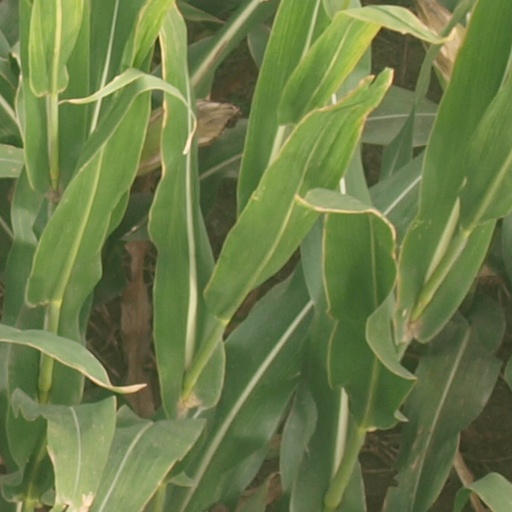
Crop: maize; corn